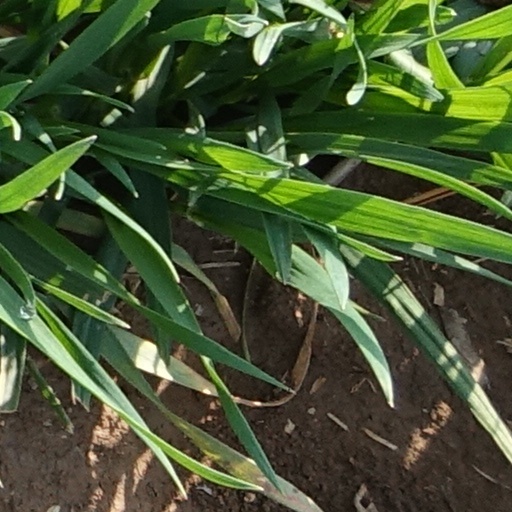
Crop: wheat